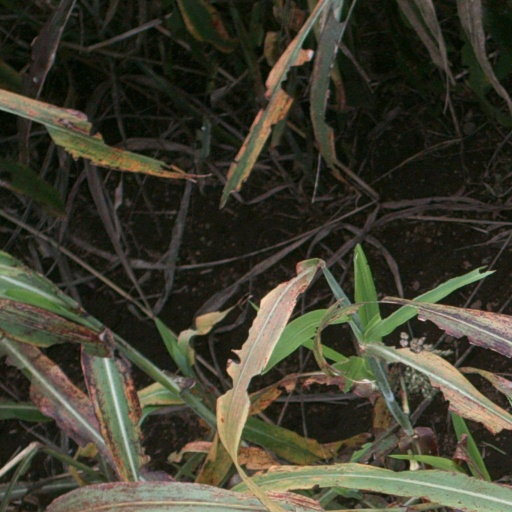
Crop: sorghum